Athletic Bilbao in European football

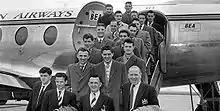
The Busby Babes team, pictured about two years before their tie in Bilbao

Athletic's next opponents were the young Manchester United squad known as the Busby Babes, who progressed after another battle ending 6–5. After 85 minutes of the first leg in Bilbao, the home side led 5–2 before the "Red Devils" scored a third goal, giving themselves a more achievable target in Manchester, and it was also with five minutes remaining in the return that they found the decisive goal to win 3–0. The United players had helped to clear snow off their aeroplane at Bilbao Airport to enable them to fly home after the first leg; exactly a year after their win over Athletic, the English club was decimated in the Munich air disaster which involved their plane failing on take-off in wintery conditions.